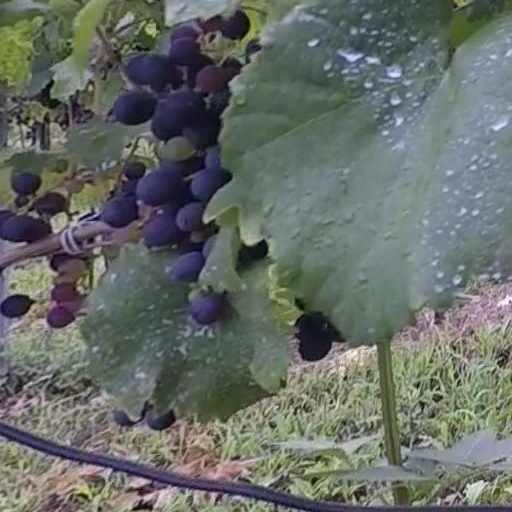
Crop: grape